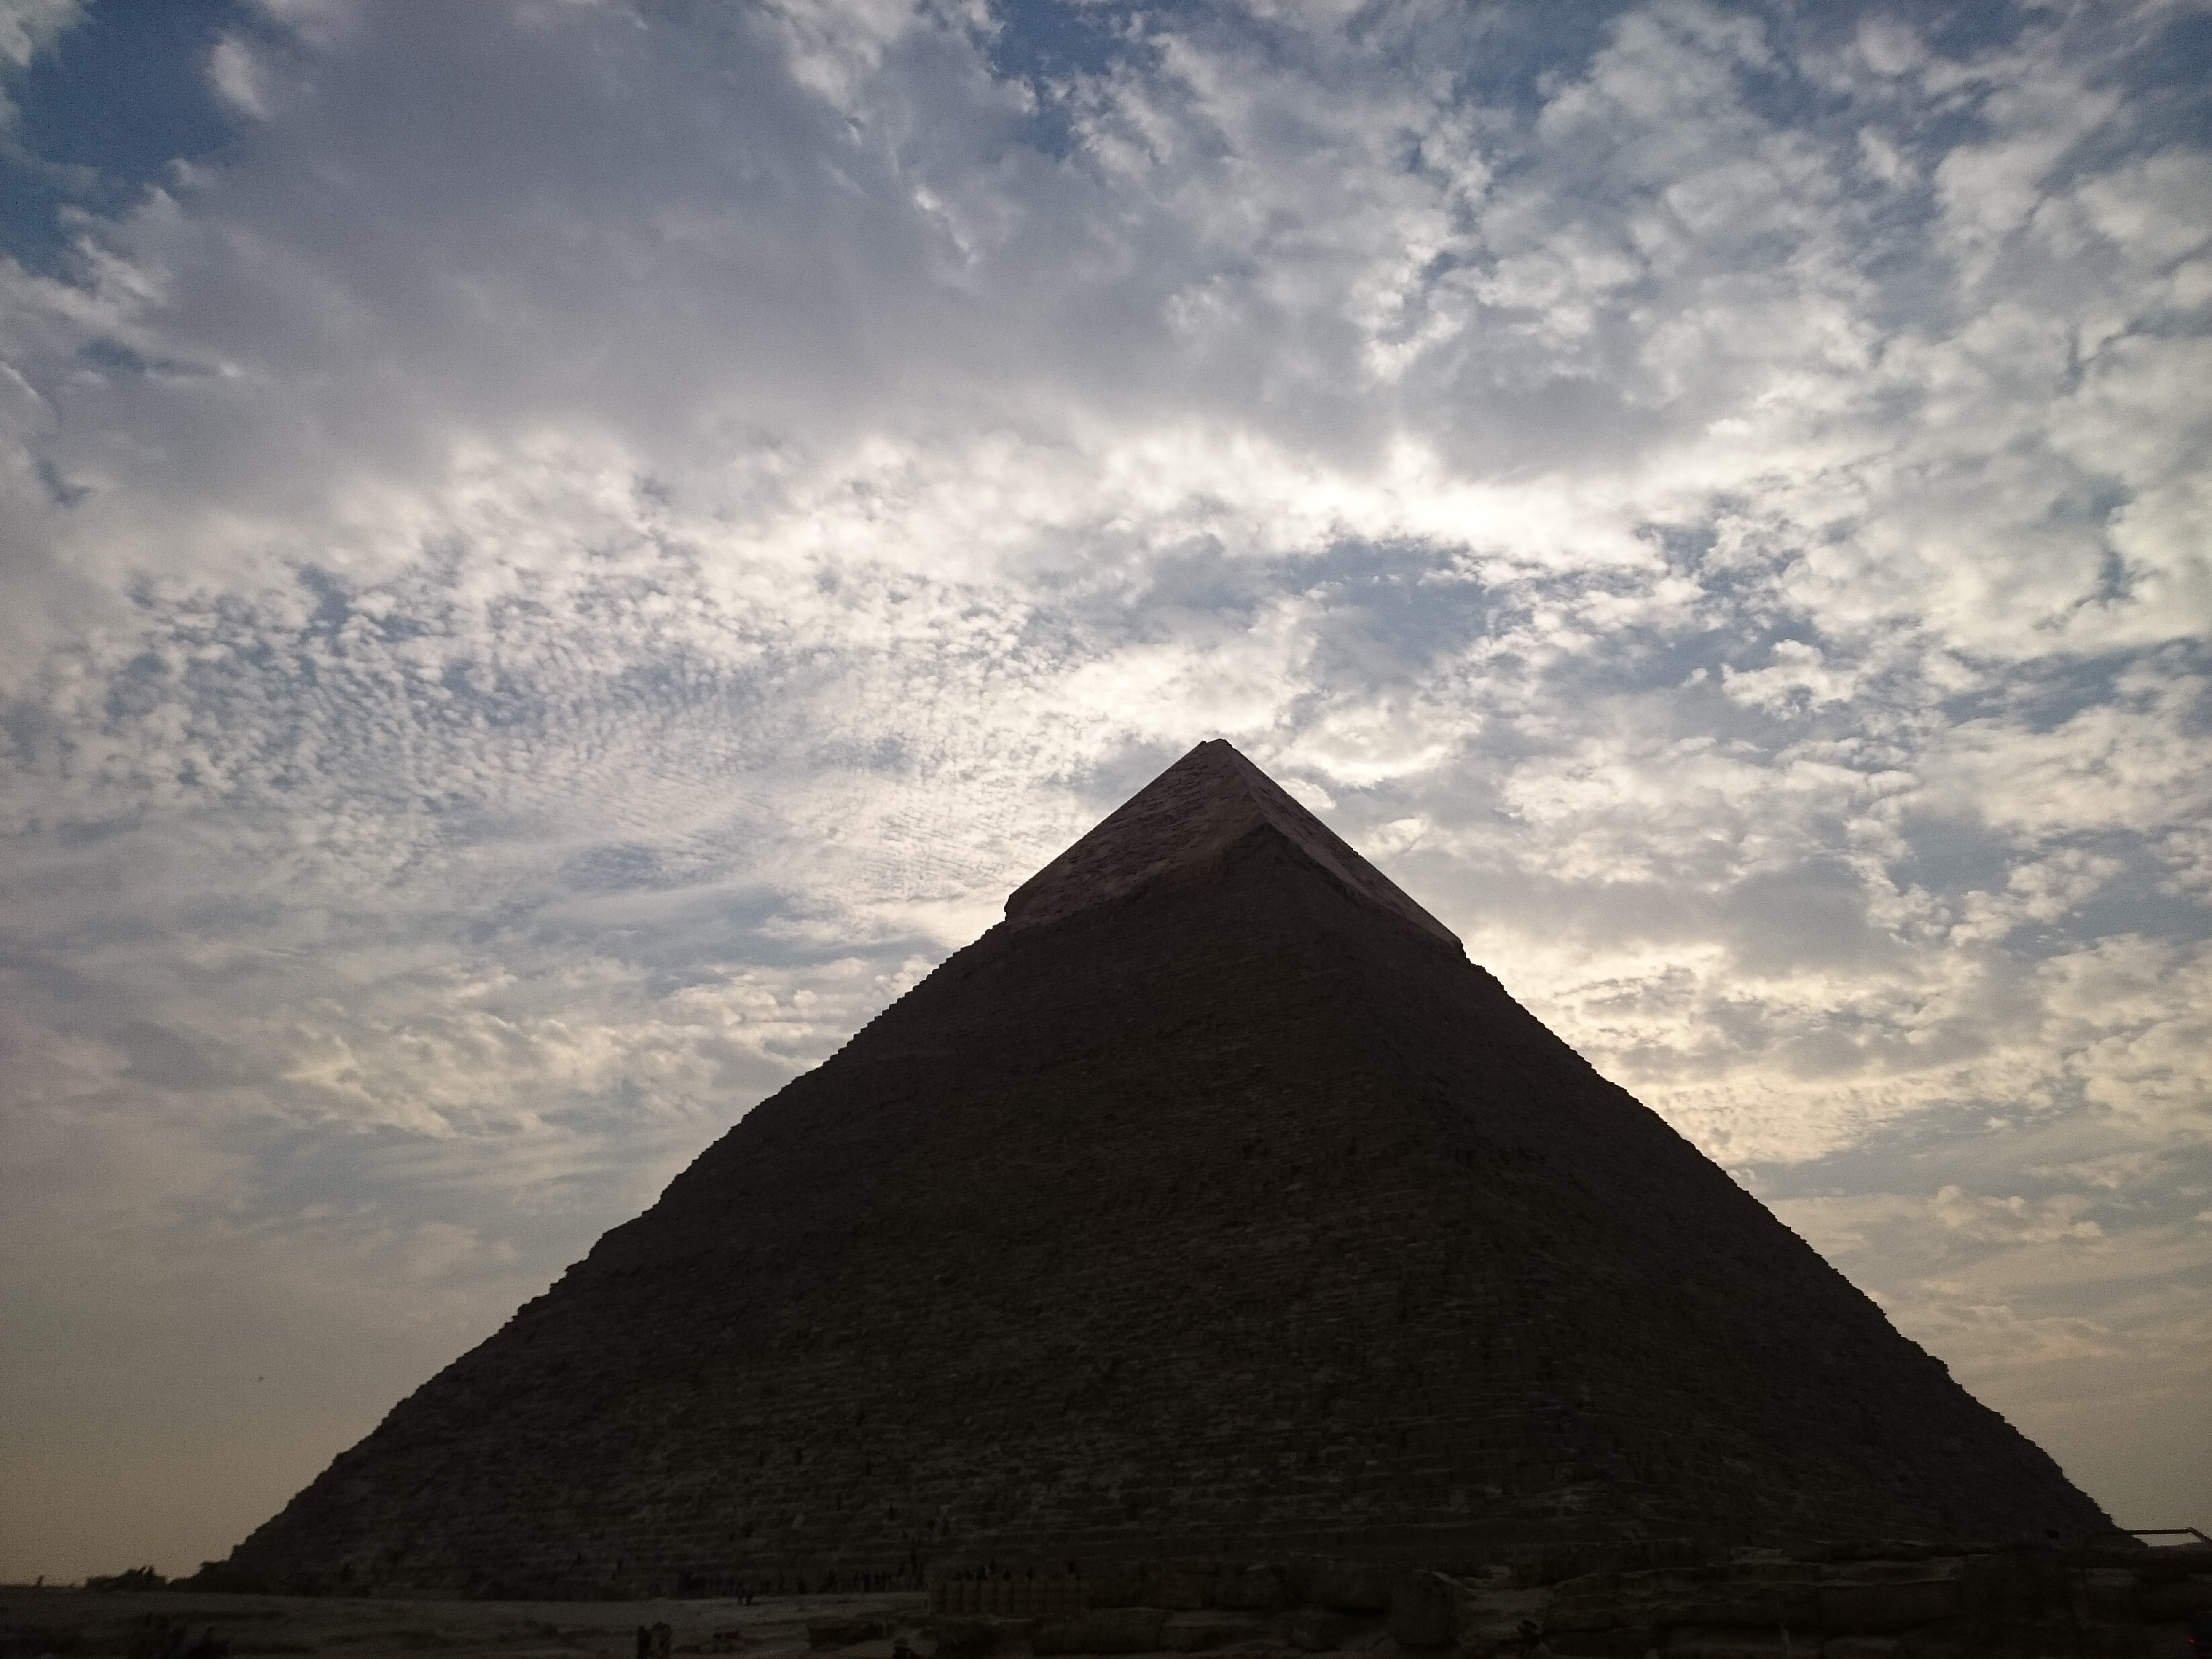
cloud, sky, sunlight, monument, pyramid, egypt, giza, great pyramid